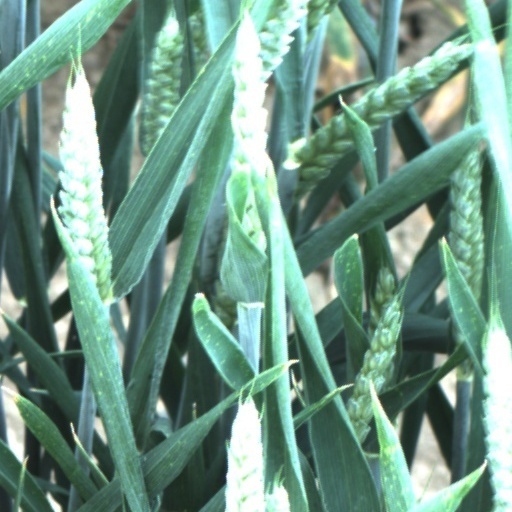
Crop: wheat